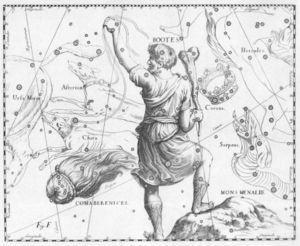
Le Mont Mainalos est une constellation créée par Hevelius en 1690, située sous le Bouvier, et nommée d'après une montagne du Péloponnèse.
Le Bouvier est une constellation boréale. Ses étoiles principales dessinent dans le ciel un grand cerf-volant.